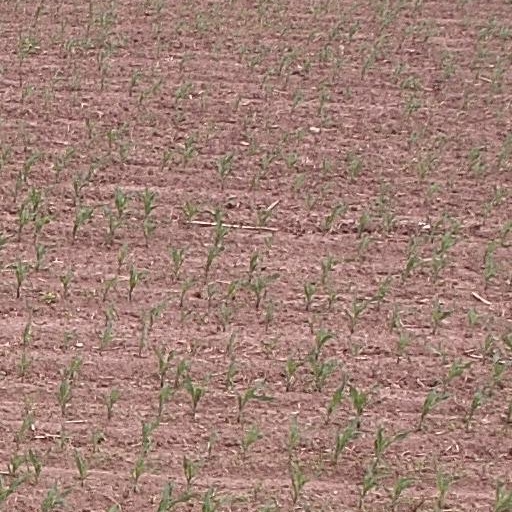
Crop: maize; corn